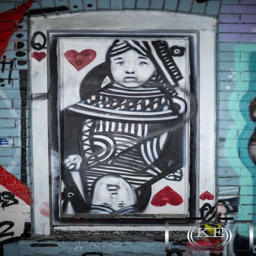
graffiti of film character in a boarded up window